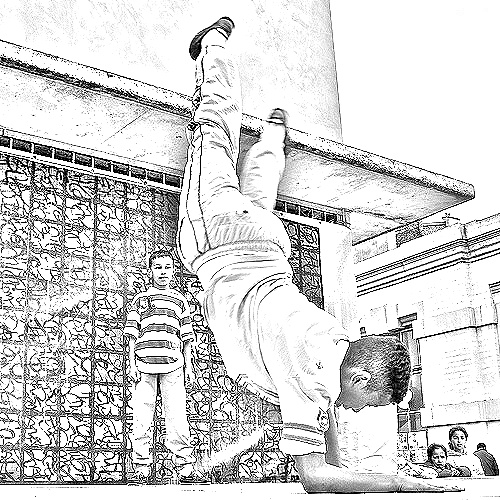
Portrait style: Sketch Portrait